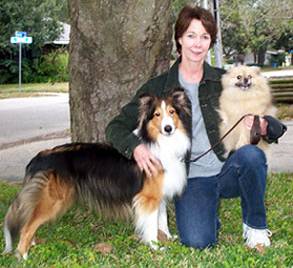
Label: dog